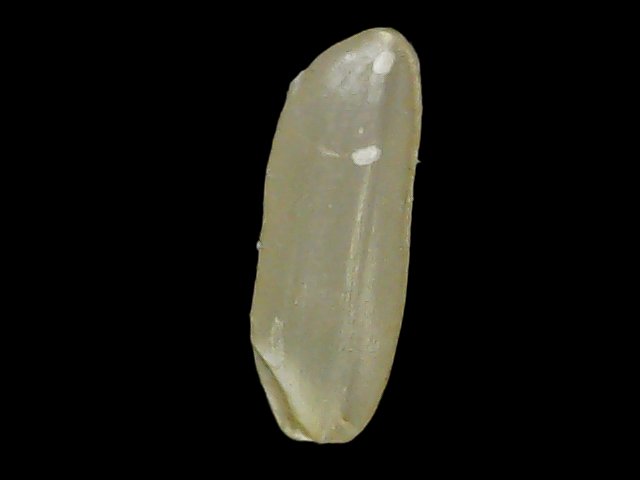
Rice variety: Binadhan11